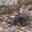
Label: beaver